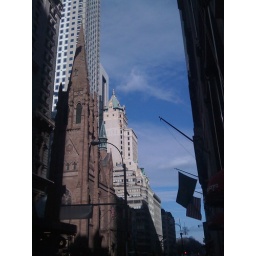
My grandfather used to ride his tricycle around the top balcony of the green roofed building.